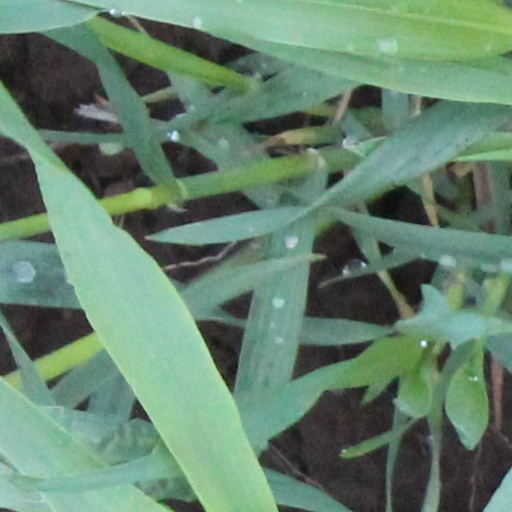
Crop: wheat